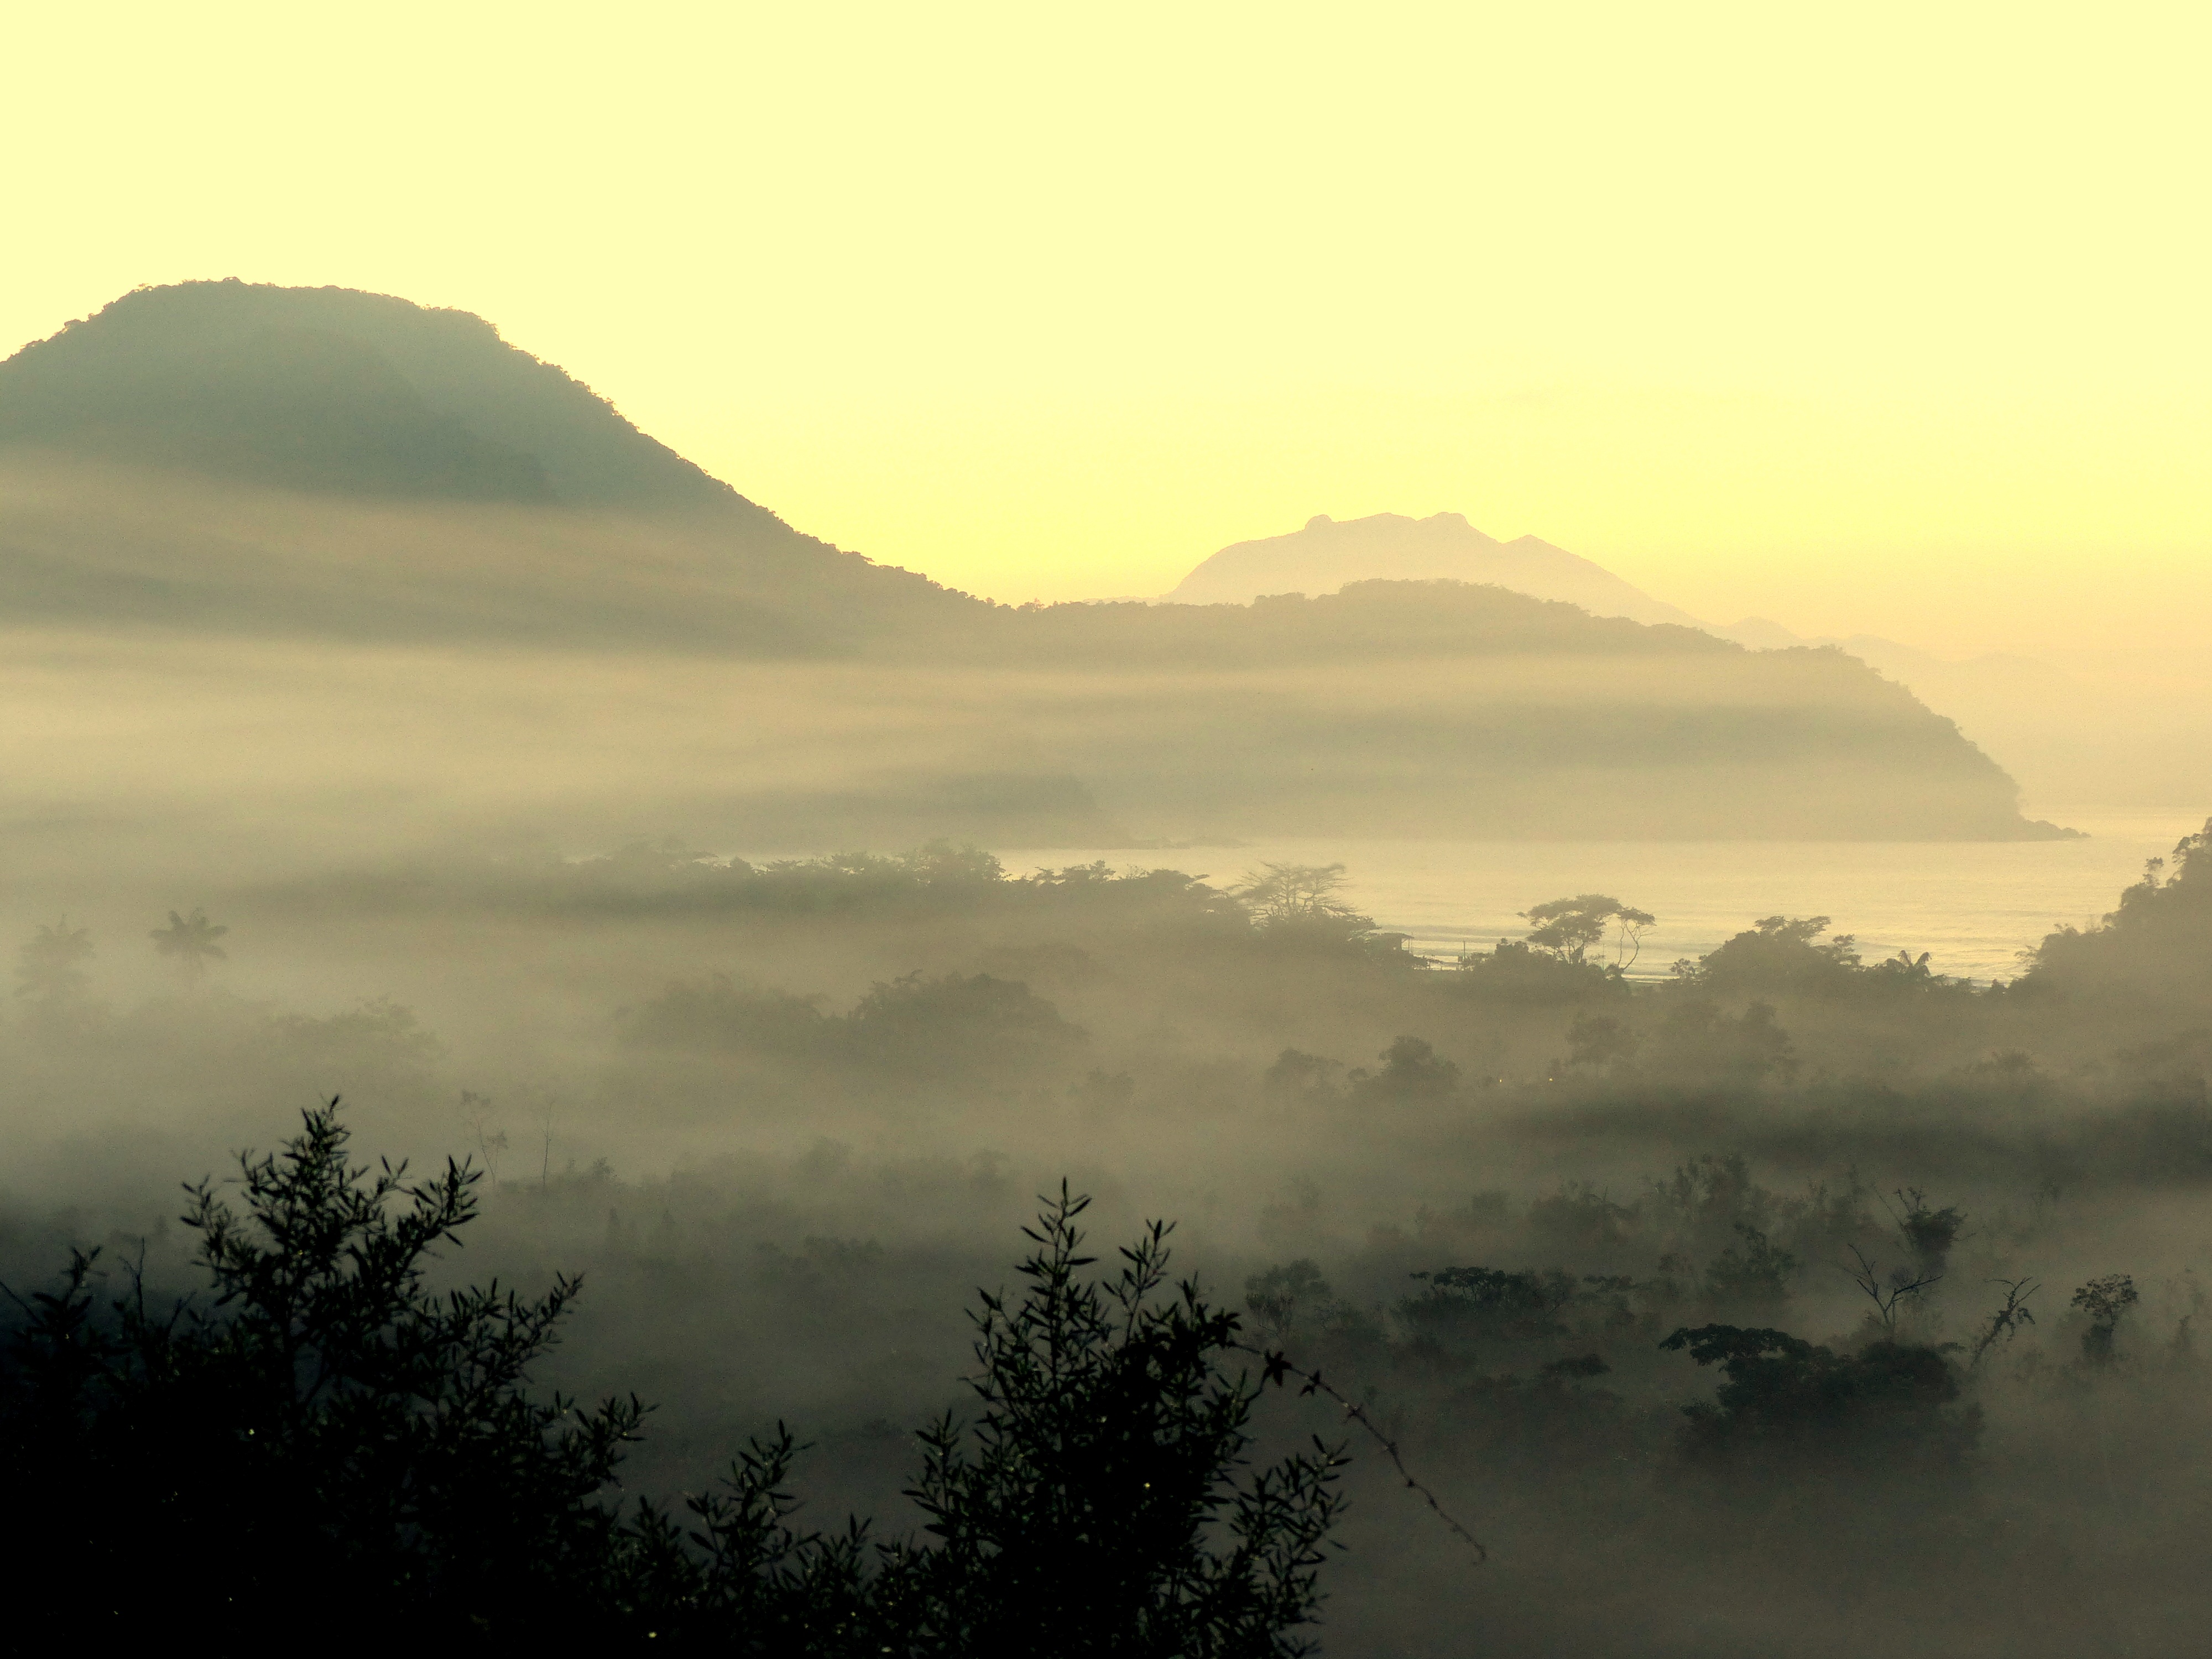
nature, horizon, mountain, cloud, sky, fog, sunrise, sunset, mist, sunlight, morning, hill, dawn, atmosphere, dusk, evening, weather, haze, savanna, plain, mar, litoral, sao paulo, ubatuba, itamambuca, atmospheric phenomenon, mountainous landforms